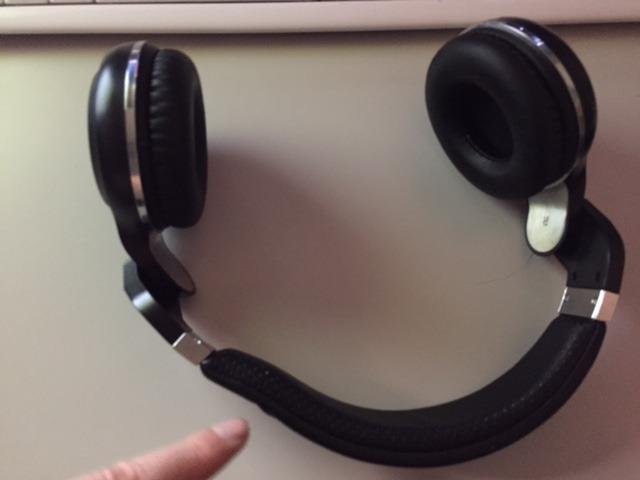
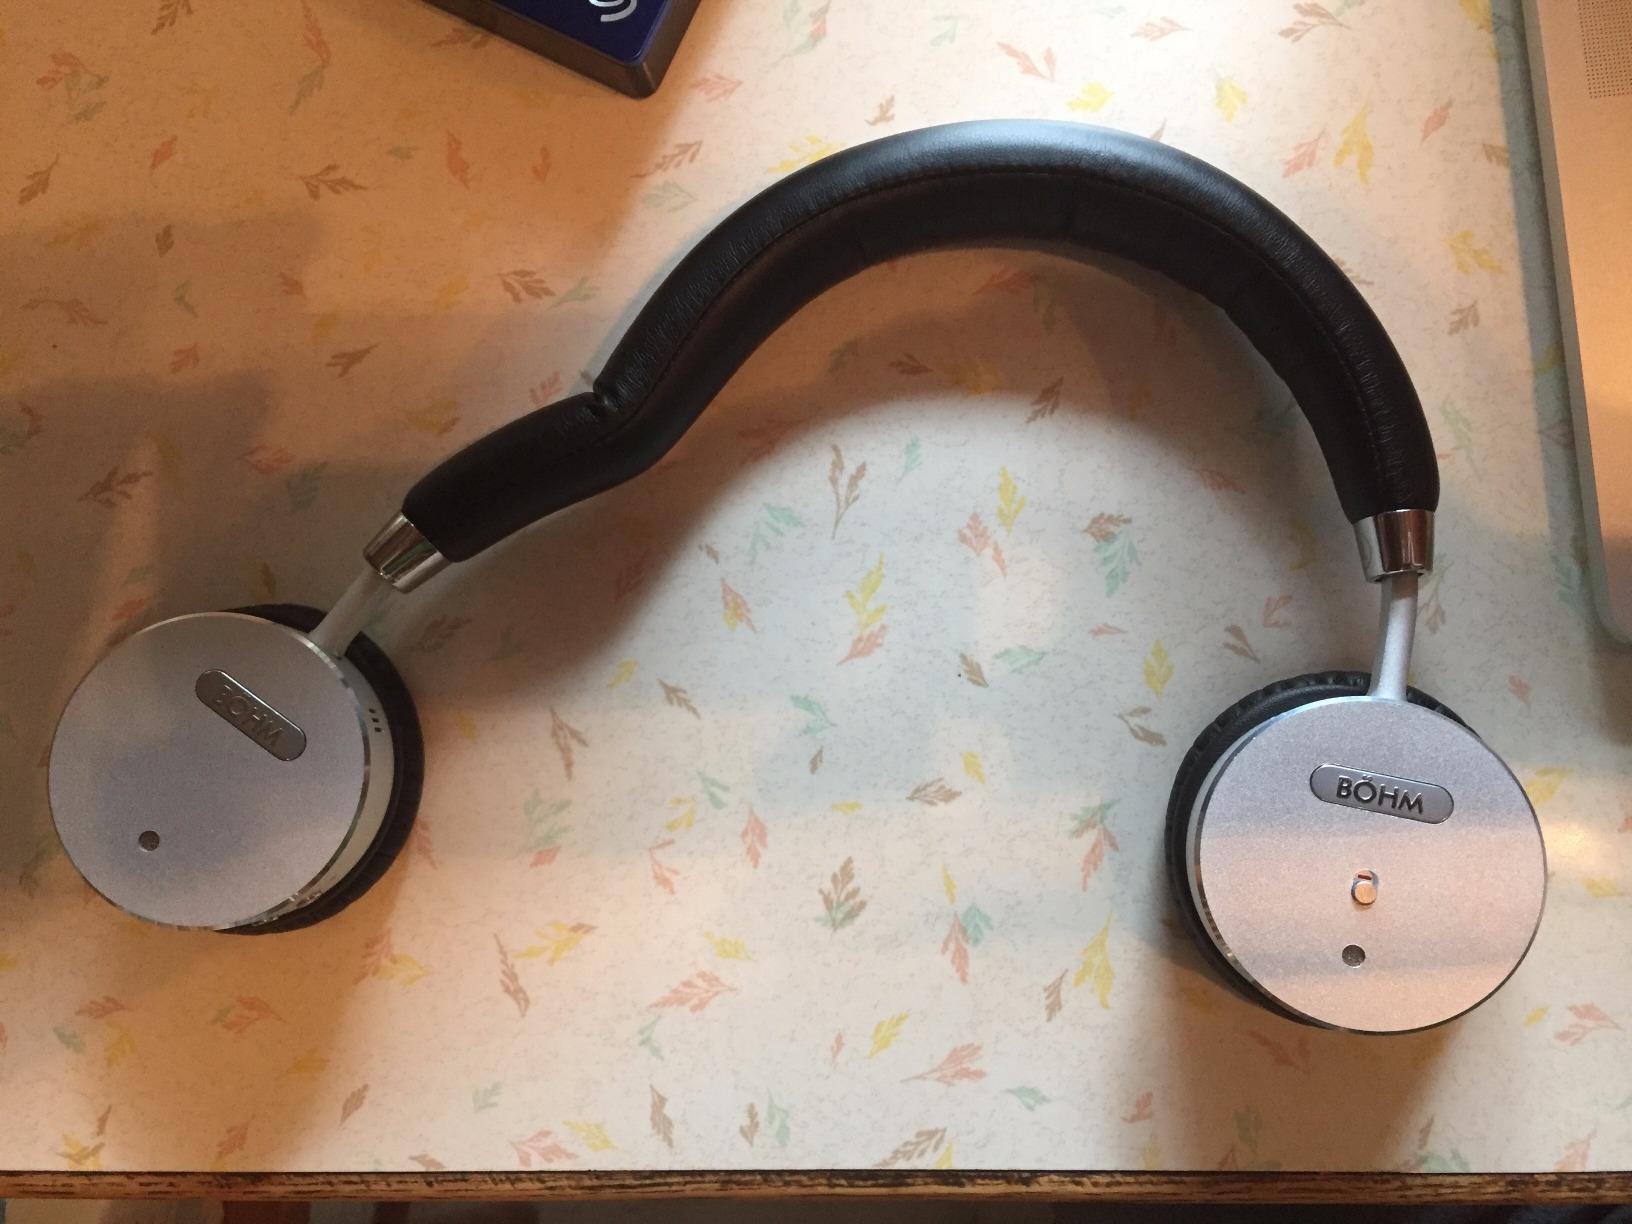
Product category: headphones
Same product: no